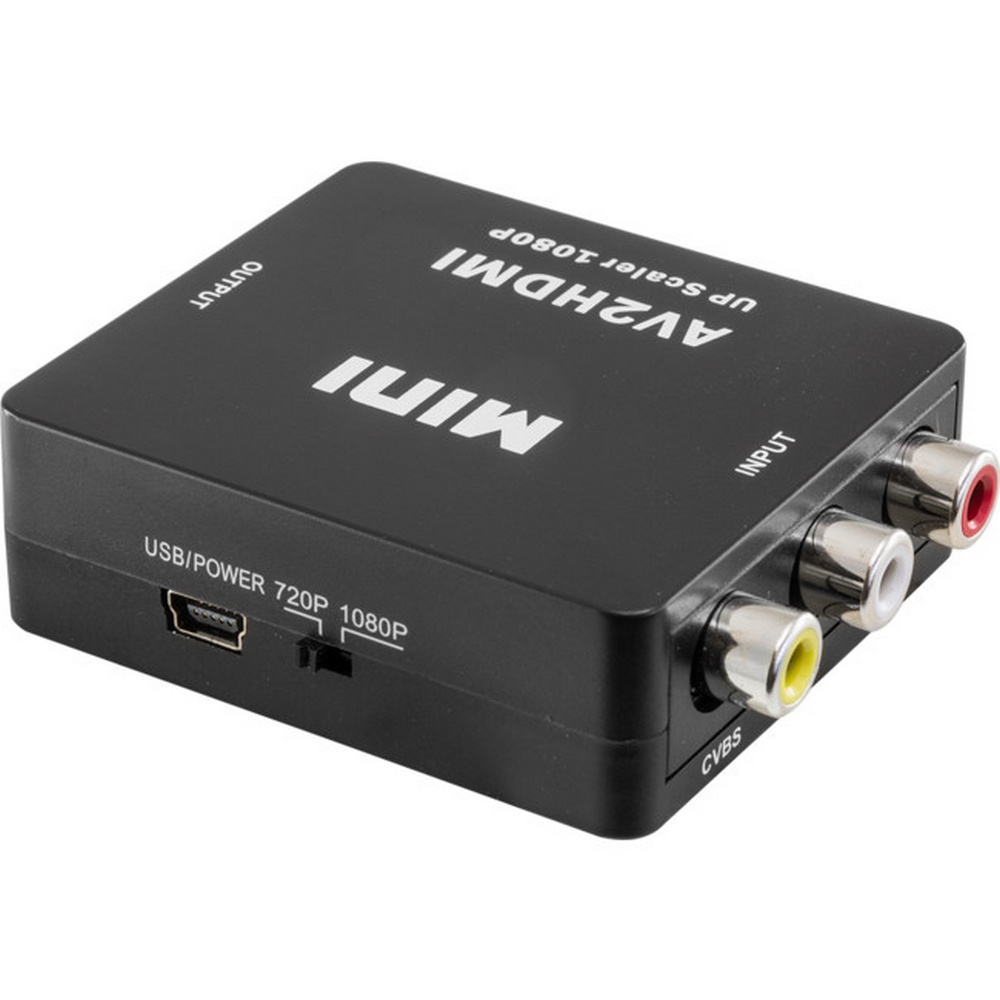
Pro.2 Mini Composite To HDMI AV2HDMI Converter 1080p Upscaler
The MINI AV2 HDMI converter is a universal converter for analog composite input to HDMI 1080p output. The analog to digital conversion in this module employs 10 bits sampling, black/white level expansion, colour transition improvement, dynamic range expansion, blue stretch, auto-detect, and auto-convert. It can deliver the sharpest, most realistic HD visuals. Features: Portable and flexible, can be used without installing drivers Converts AV (CVBS) composite video signal and FL/FR audio signal to HDMI signal Provide advanced signal processing with great precision Support PAL, NTSC3.58, NTSC4.43, SECAM, PAL/M, PAL/N standard TV formats input Support HDMI 1080P or 720P output, compatible with HDCP Specifications: Input port: RCA (Yellow, White, Red) Output port: HDMI Composite input: PAL, NTSC3.58, NTSC4.43, SECAM, PAL/M, PAL/N HDMI output: 1080p/60Hz, 720p/60Hz Dimensions: 66(L)x55(W)x20(H)mm Weight: 40g Power: 5V
Brand: RADIOPARTSPTYLTD
Category: Electronics > Components > Converters > Scan Converters